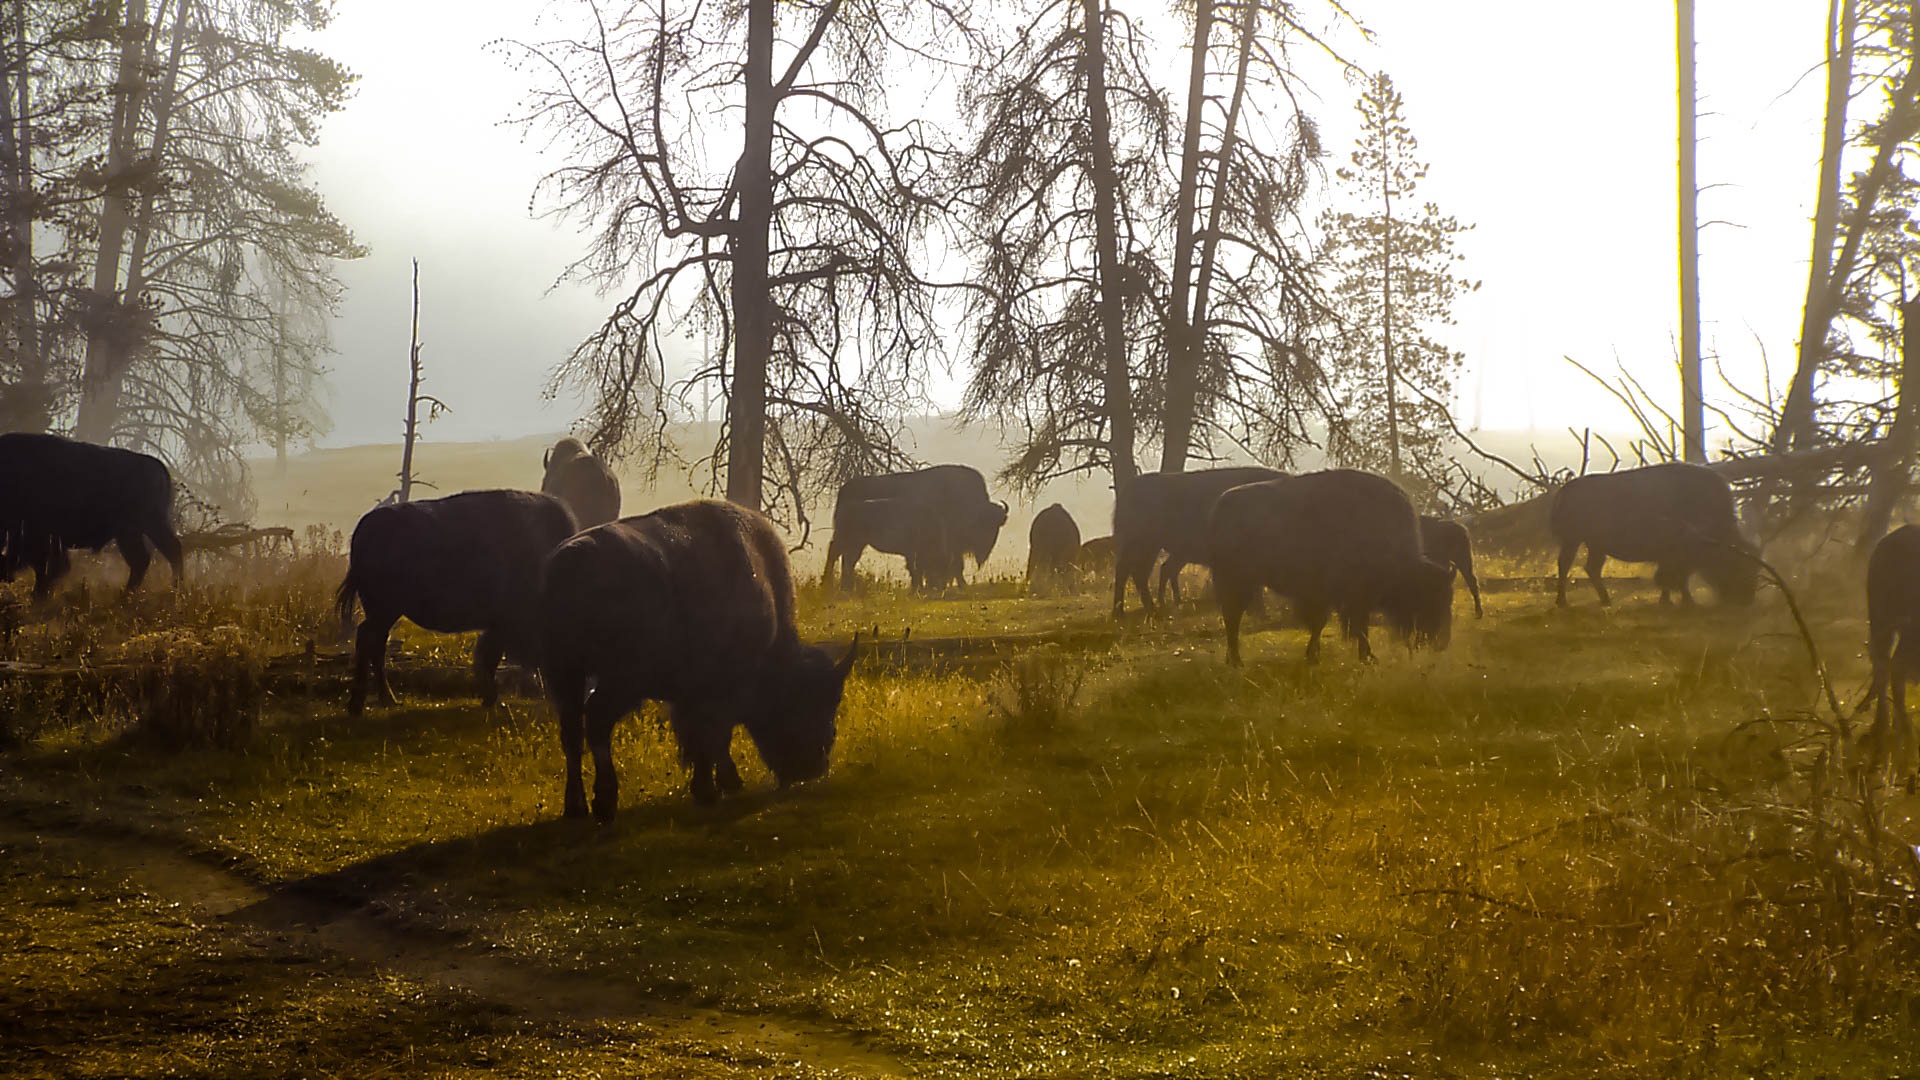
wilderness, meadow, wildlife, herd, pasture, grazing, mammal, fauna, savanna, plain, grassland, habitat, safari, rural area, natural environment, cattle like mammal